Taishō Democracy

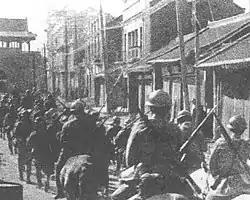
Japanese troops entering Mukden during the Manchurian Incident, 1931

The Great Depression had a severe impact on Japan, causing a surge in unemployment, bankruptcies, and rural hardship. This economic crisis dramatically intensified social conflict. In industrial areas like Nankatsu, labor disputes reached an unprecedented peak in 1930 and 1931. These "depression disputes" were prolonged and bitter, as desperate workers resisted mass dismissals and wage cuts. The period saw theatrical protests, such as the "chimney man" incident at the Fuji Cotton Spinning Company, and large-scale, violent confrontations like the 1930 strike at the Tōyō Muslin factory.